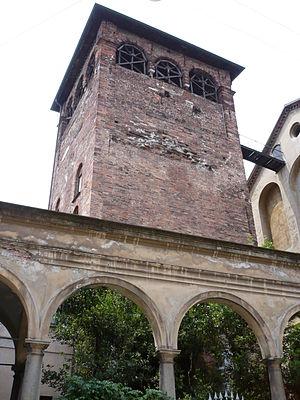
Mediolanum est le nom du site de la ville actuelle de Milan en Italie à l'époque de la Rome antique.